New York Shipbuilding strike

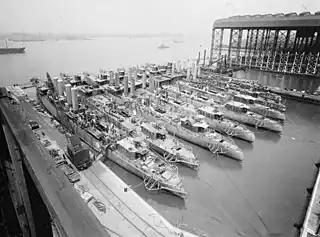
The New York Shipbuilding Company's Camden, New Jersey facility operating at capacity due to World War I.

The New York Shipbuilding strike was a strike that occurred in the Port of Camden, New Jersey, in the spring of 1934 by the New York Shipbuilding Company. Around 3,100 men took part in the 7-week action, centered at the company's Camden, New Jersey construction yard.